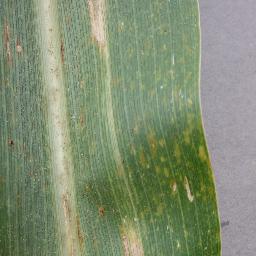
Label: Corn___Northern_Leaf_Blight